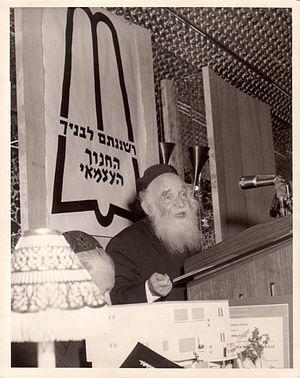
Aharon Kotler est un rabbin américain d'origine lituanienne, fondateur de la plus grande Yechiva aux États-Unis, le Beth Medrash Govoha, à Lakewood, au New Jersey.